Fort Duquesne

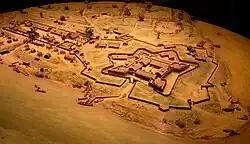
Fort Duquesne in Pittsburgh

Fort Duquesne (originally called "Fort Du Quesne") was a fort established by the French in 1754, at the confluence of the Allegheny and Monongahela rivers. It was later taken over by the British, and later the Americans, and developed as Pittsburgh in the U.S. state of Pennsylvania. Fort Duquesne was destroyed by the French before its British conquest during the Seven Years' War, known as the French and Indian War on the North American front. The British replaced it, building Fort Pitt between 1759 and 1761. The site of both forts is now occupied by Point State Park, where the outlines of the two forts have been laid in granite slabs.